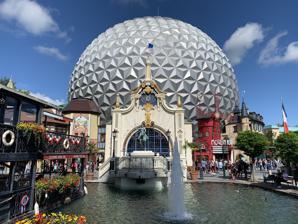
Building: Eurosat - CanCan Coaster
Country: Germany
Year built: 1989
Enclosed roller coaster at Europa-Park Eurosat - CanCan Coaster Eurosat from outside in 2020 Europa-Park Location Europa-Park Park section France Coordinates 48°16′2.66″N 7°43′14.75″E / 48.2674056°N 7.7207639°E / 48.2674056; 7.7207639 Status Operating Opening date 1989 (as Eurosat) September 2018 (as Eurosat - CanCan Coaster) Closing date November 5, 2017 ( 2017-11-05 ) (as Eurosat) Replaced Eurosat General statistics Type Steel – Enclosed Manufacturer Mack Rides Lift/launch system Spiral lift Height 25.5 m (84 ft) Length 900 m (3,000 ft) Speed 60 km/h (37 mph) Inversions 0 Duration 3:18 Max vertical angle 32° Capacity 1280 riders per hour G-force 4 Height restriction 120 cm (3 ft 11 in) Trains 7 trains with 8 cars. Riders are arranged 2 across in a single row for a total of 16 riders per train. Website Official website Age restriction min 6 years Handicapped persons Not suitable for handicapped persons, according to TÜV -restrictions. Single rider line available Eurosat - CanCan Coaster at RCDB Eurosat - CanCan Coaster is an enclosed roller coaster at Europa-Park in Rust, Germany . The ride is situated inside a 45-metre (148 ft) high geodesic dome , a notable landmark in the park. Originally opening in 1989, Eurosat was heavily refurbished between 2017 and 2018, which featured the addition of new track and some minor layout changes, as well as the construction of a virtual reality experience with its own separate station. Eurosat - CanCan Coaster opened in September of 2018. History Eurosat (1989–2017) Eurosat originally opened in 1989 in the French area of the park, and was manufactured by Mack Rides . The original Eurosat opened on August 5, 1989 and was themed to spaceflight . Riders queue for the attraction in a covered waiting area at the front of the dome, before ascending up escalators to the station area. On leaving the station, the train climbs a spiral lift hill in the center of the dome, before continuing down a long course of drops and turns alongside lasers and light effects. During special events, the exterior of the dome was decorated. During the winter season, the dome has been wrapped in a large ribbon, and during the 2006 FIFA World Cup the dome became a large soccer ball . Throughout the park's Halloween events, the dome was decorated as a giant pumpkin, and renamed as Pumpkin Coaster. From 2000-2017, the Eurosat featured a techno soundtrack produced by the group Stark Fader, called In a 2nd Orbit . During Halloween and the winter season, the soundtrack was replaced with seasonal music. Eurosat - CanCan Coaster (2018–present) One of the waiting areas of Eurosat In June 2017, Europa-Park announced that the ride would receive a major refurbishment entailing completely new track, some minor layout changes and a virtual reality experience that will have its own separate station and queue. The park codenamed the refurbishment Eurosat 2.0. Work began on November 5, 2017, with much of the sphere dismantled in order to install the new ride. In January 2018 was known that the name would be Eurosat - CanCan Coaster and the coaster was themed after the Moulin Rouge . The soundtrack was composed and produced by Eric Babak. The VR experience was made by Coastiality and themed to the 2017 film, Valerian and the City of a Thousand Planets , before closing in 2024 and reopening as an experience themed to the musical, The Phantom of the Opera , that same year. The coastiality queue was rethemed with the new VR experience. Eurosat - CanCan Coaster officially reopened on September 12, 2018. Characteristics Former Eurosat's train Statistics Eurosat - CanCan Coaster is 83.7 feet (25.5 m) tall, 3,024.8 feet (922.0 m) long, and reaches a top speed of 37.3 mph (60.0 km/h) throughout the ride. Trains The ride has seven trains, although only six are operated at the same time. Each train can seat 16 people across eight rows. During regular operation, the ride can handle 1600 people per hour. Since retiring, Eurosat's original trains have been repurposed elsewhere. A full train has since been on display at the park, located near the Euro Tower. In 2022, a full train was donated to the National Roller Coaster Museum and Archives in Plainview, Texas , while another car was installed on the roof of Europa Park's Ringsheim train station. Yet another ride car was auctioned off at the IAAPA Expo Europe in 2023. References